Jason Smith (baseball)

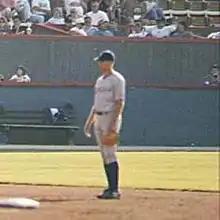
Smith with the Rockford Cubbies in 1998

Jason William Smith (born July 24, 1977) is an American former Major League Baseball infielder.